Buckle

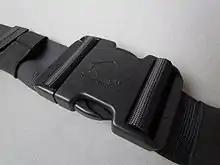
A buckled side release buckle

A conventional snap-fit buckle that is formed by a "male" buckle member—the hook end—and a "female" buckle member—the insertion end. The male buckle member consists of a center rod and two spring prongs equally spaced from the center rod. The two spring arms each have a retaining block that terminates at the front end. The female buckle member has a front open side and two side holes which hold and secure the two spring arms of the male buckle member. This sort of buckle may be found connecting many strapped items such as pet harnesses, safety harnesses, personal flotation jackets, fanny packs and other bags, belts, gun slings, and boots. It is also known as the "parachute buckle". They are often used in conjunction with tri-glide slides.